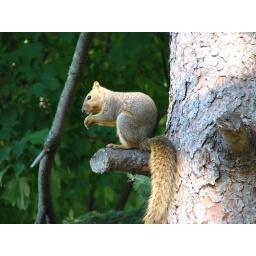
Squirrel in pine tree